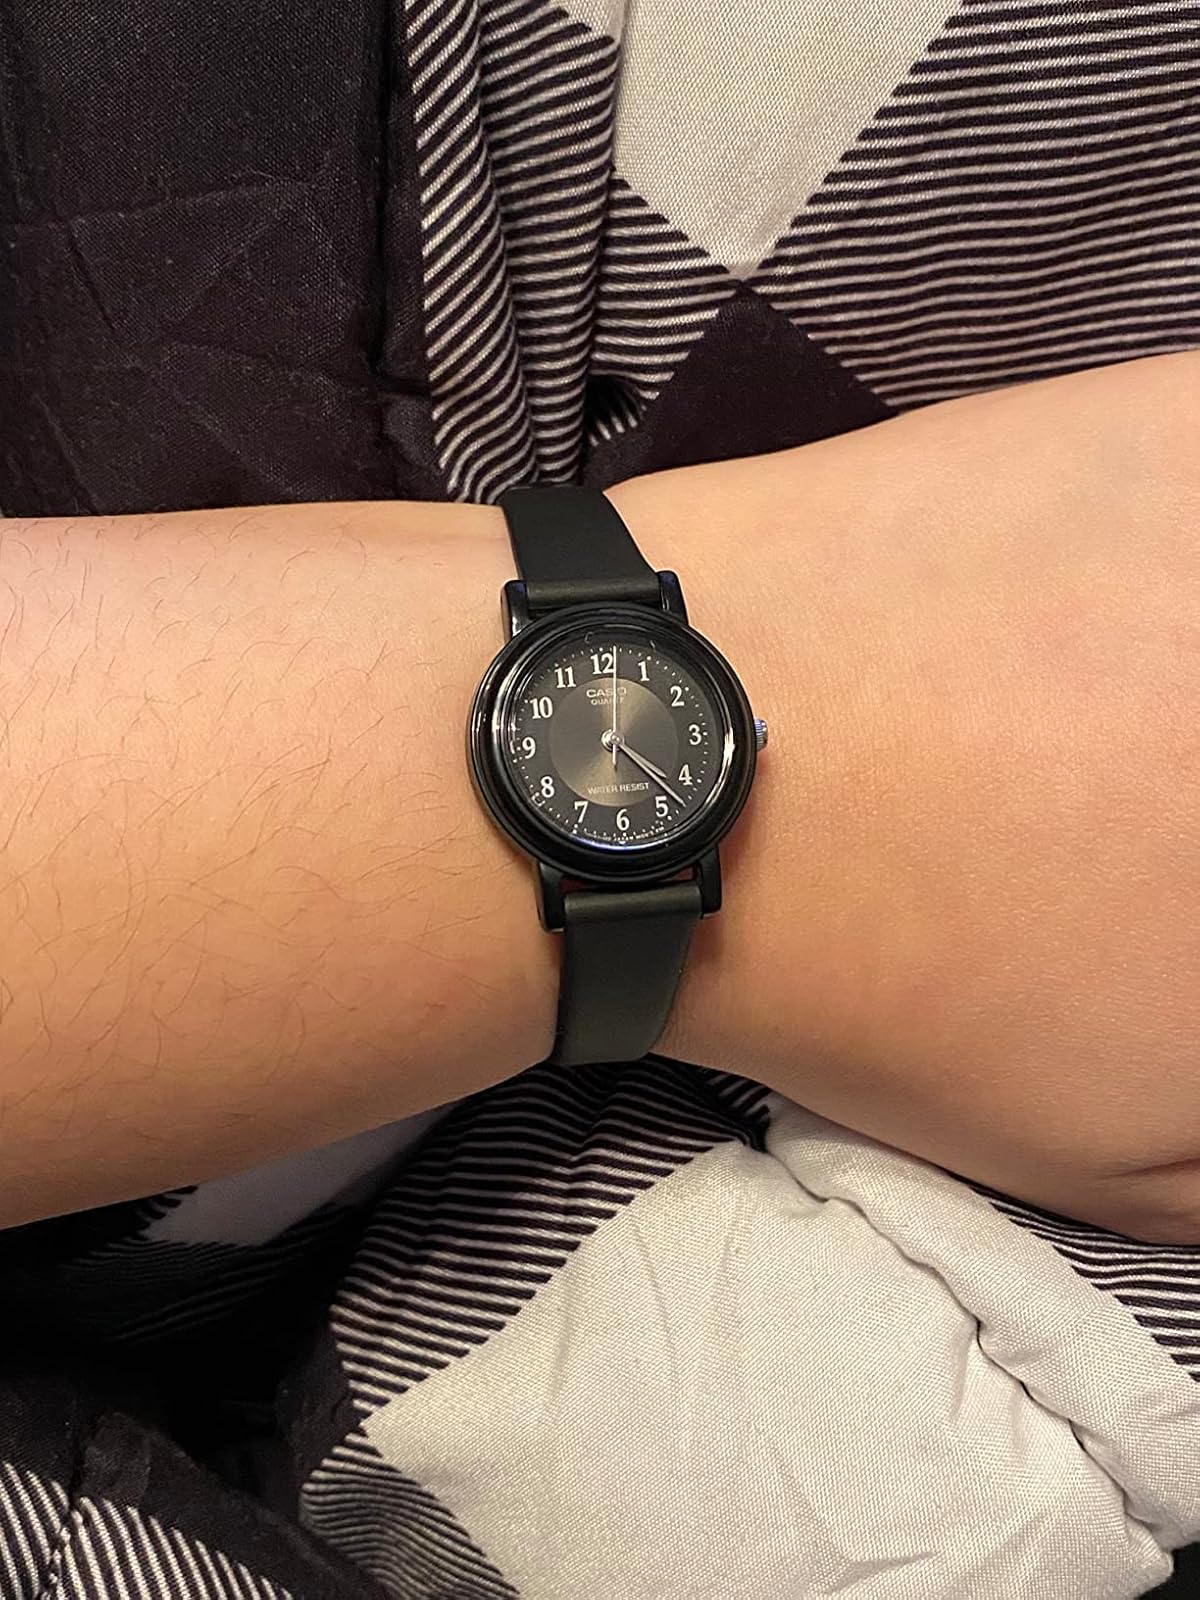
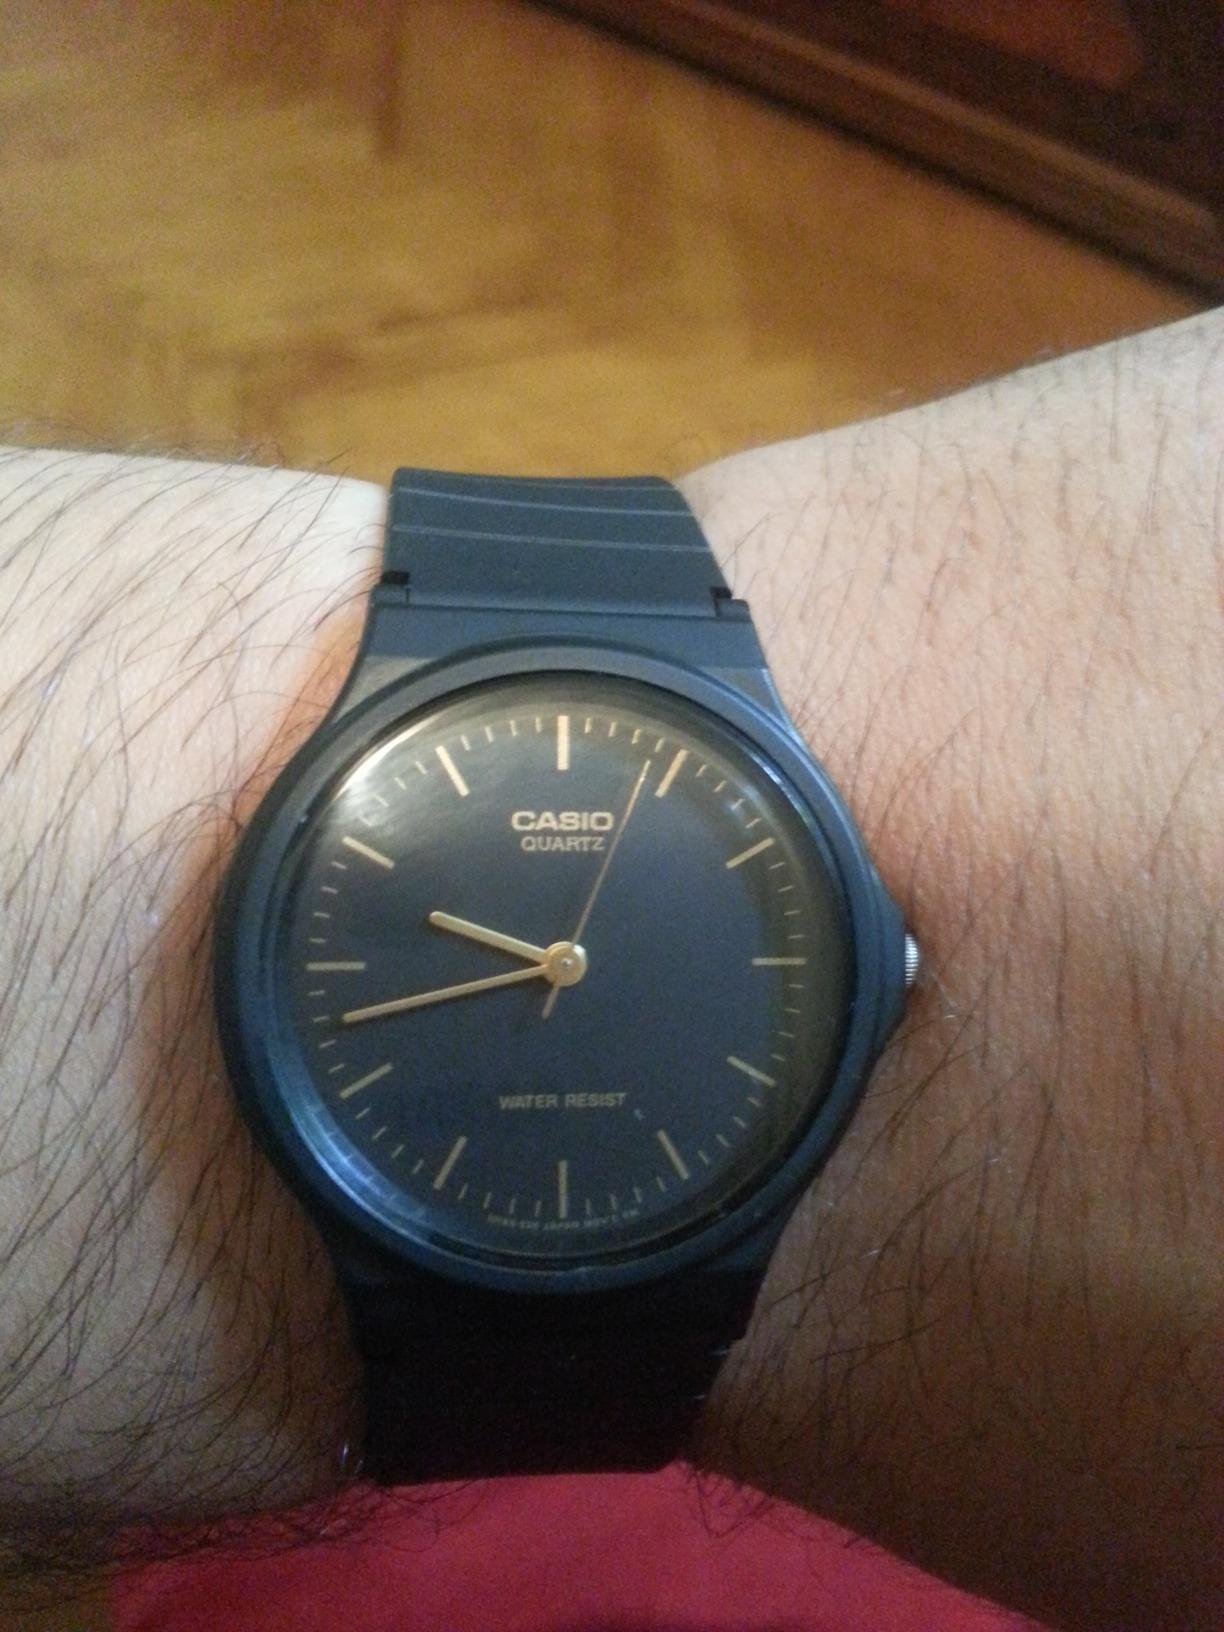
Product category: accessories_watch
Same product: no